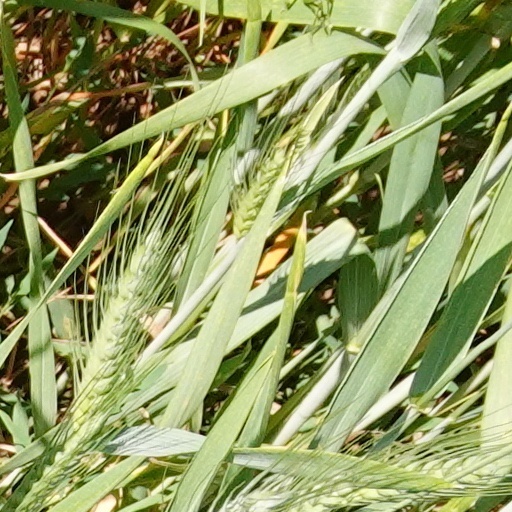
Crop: wheat